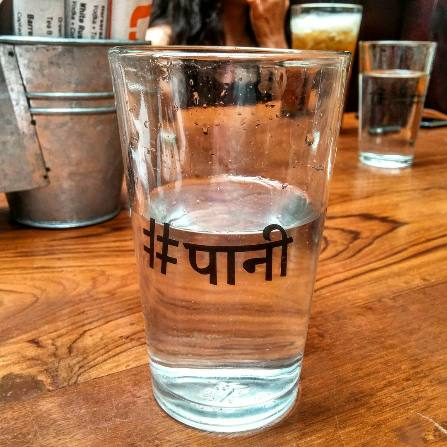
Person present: No